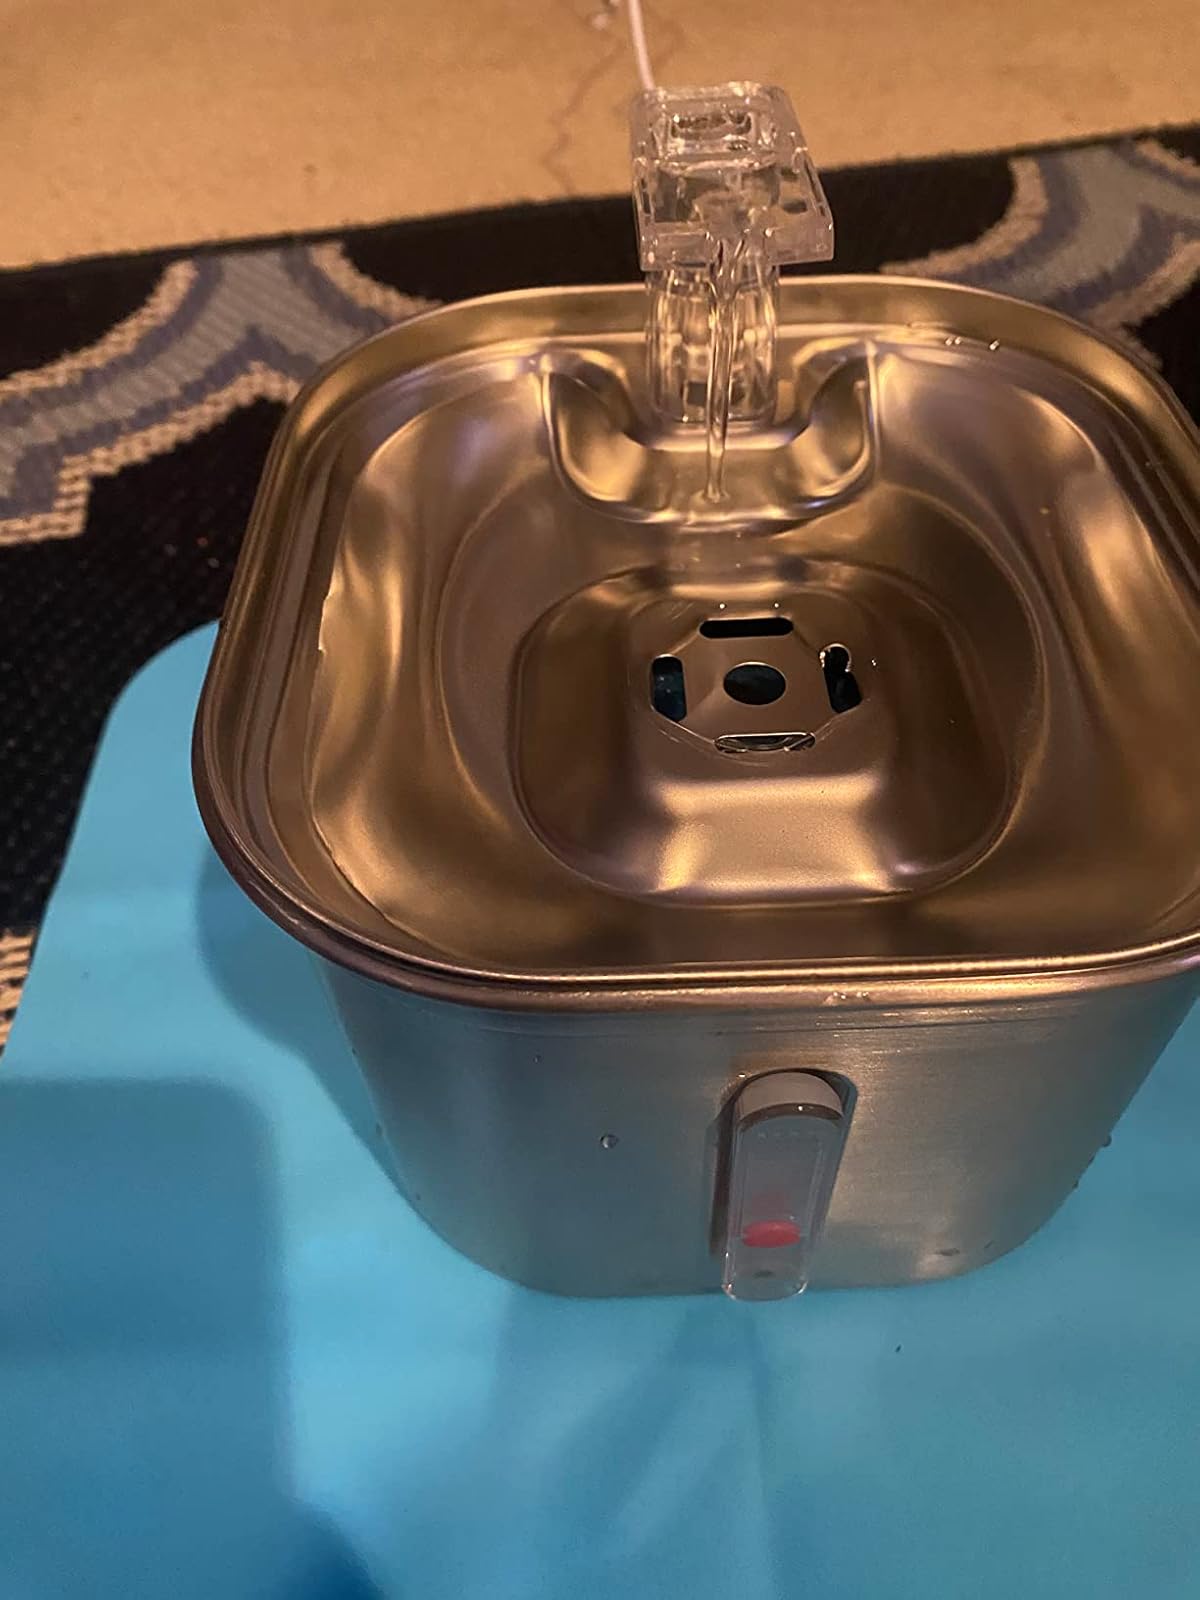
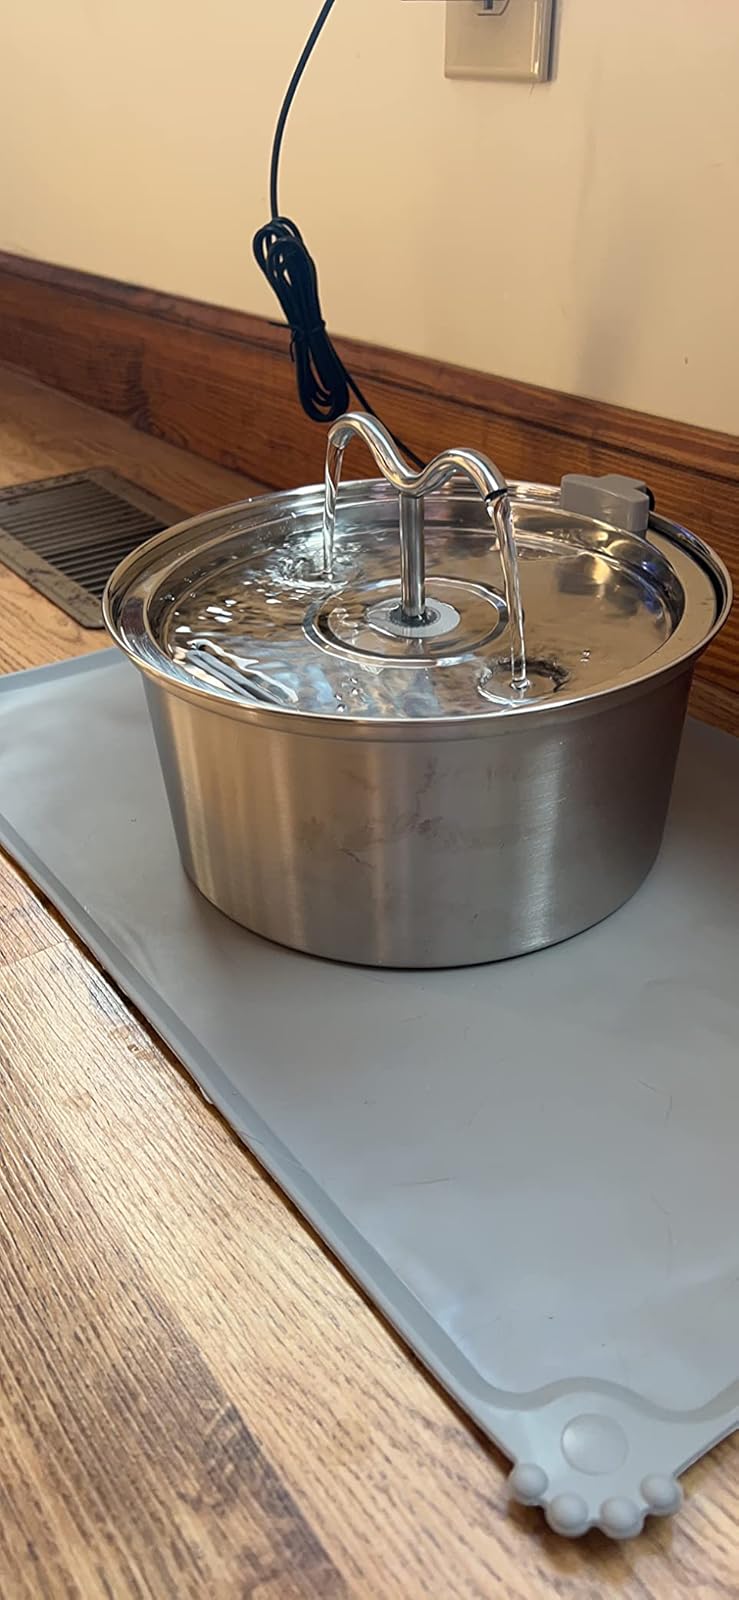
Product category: items_bowl
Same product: no